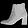
Label: Ankle boot